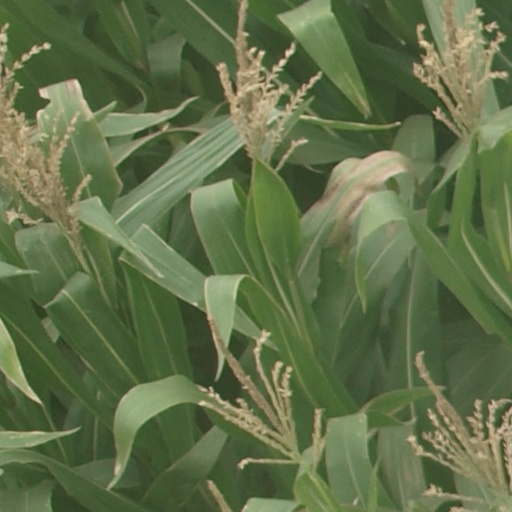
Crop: maize; corn